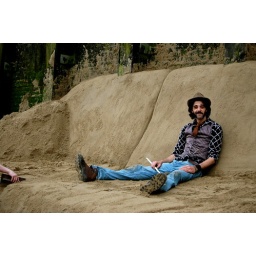
Dirty Beach building the world's biggest sand sofa on Southbank, near Gabriel's Wharf.